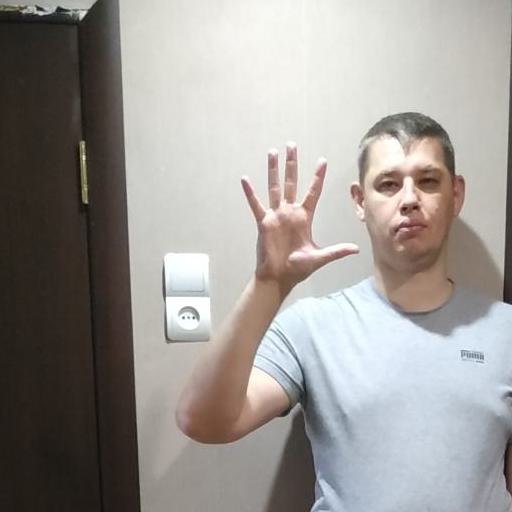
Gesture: palm